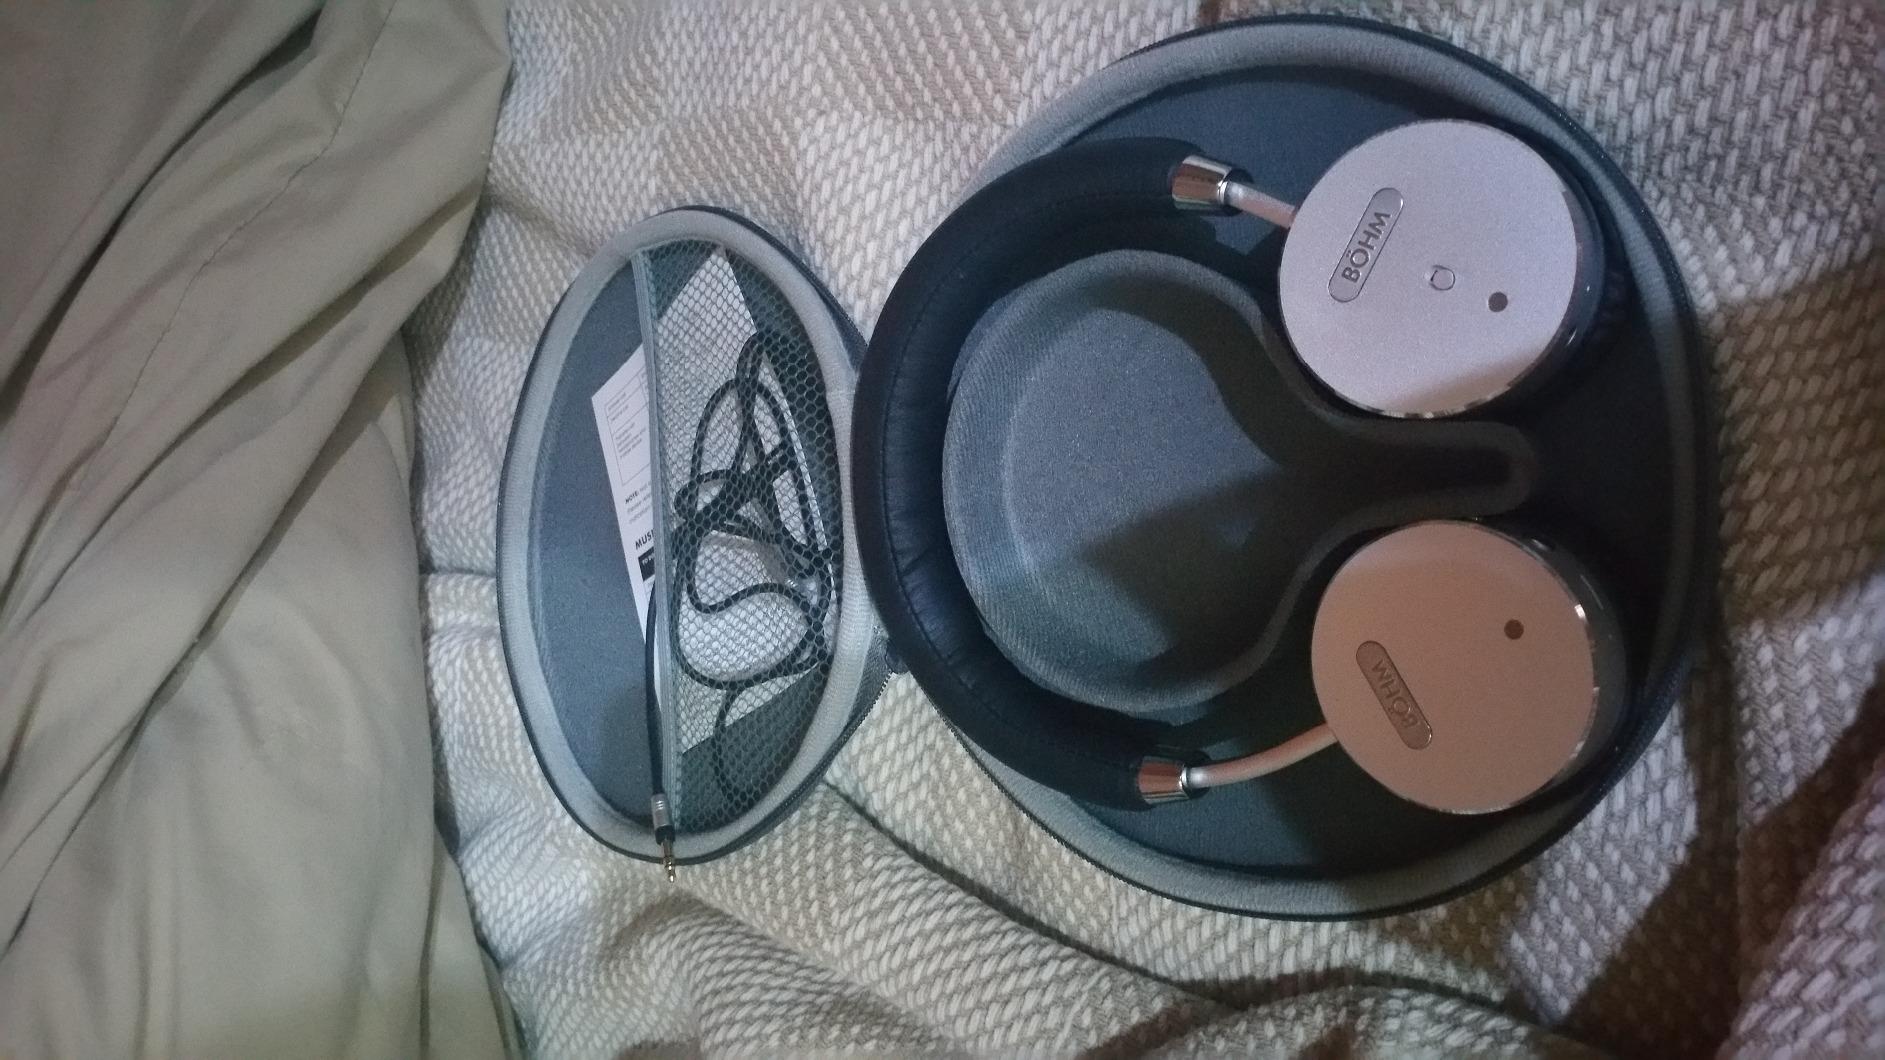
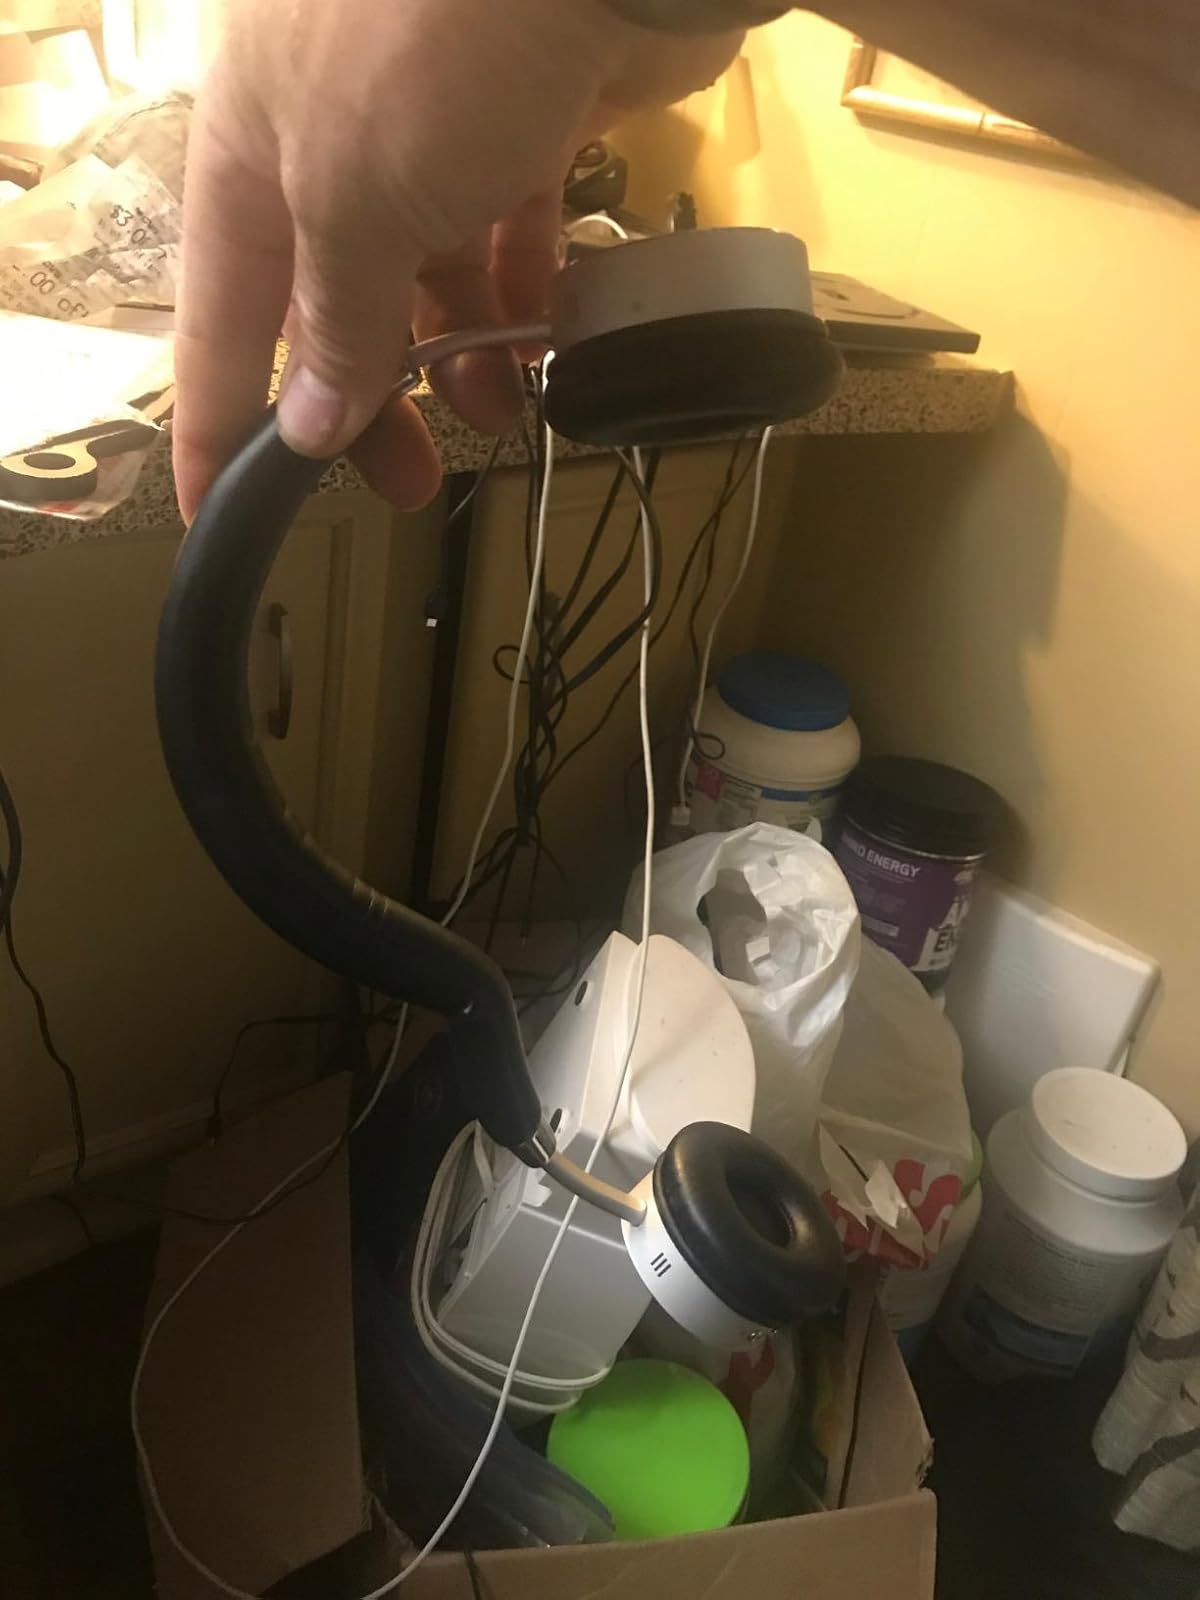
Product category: headphones
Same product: yes